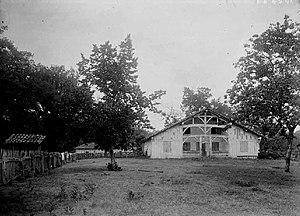
maison à Marquèze (Sabres)
L'écomusée de Marquèze est situé dans la commune de Sabres, dans le département français des Landes. Géré par le Parc naturel régional des Landes de Gascogne, il ouvre ses portes au public en 1970, ce qui en fait un des tout premiers écomusées créés en France.